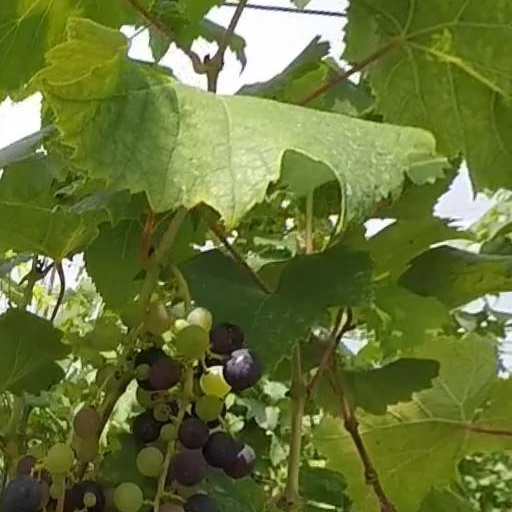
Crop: grape